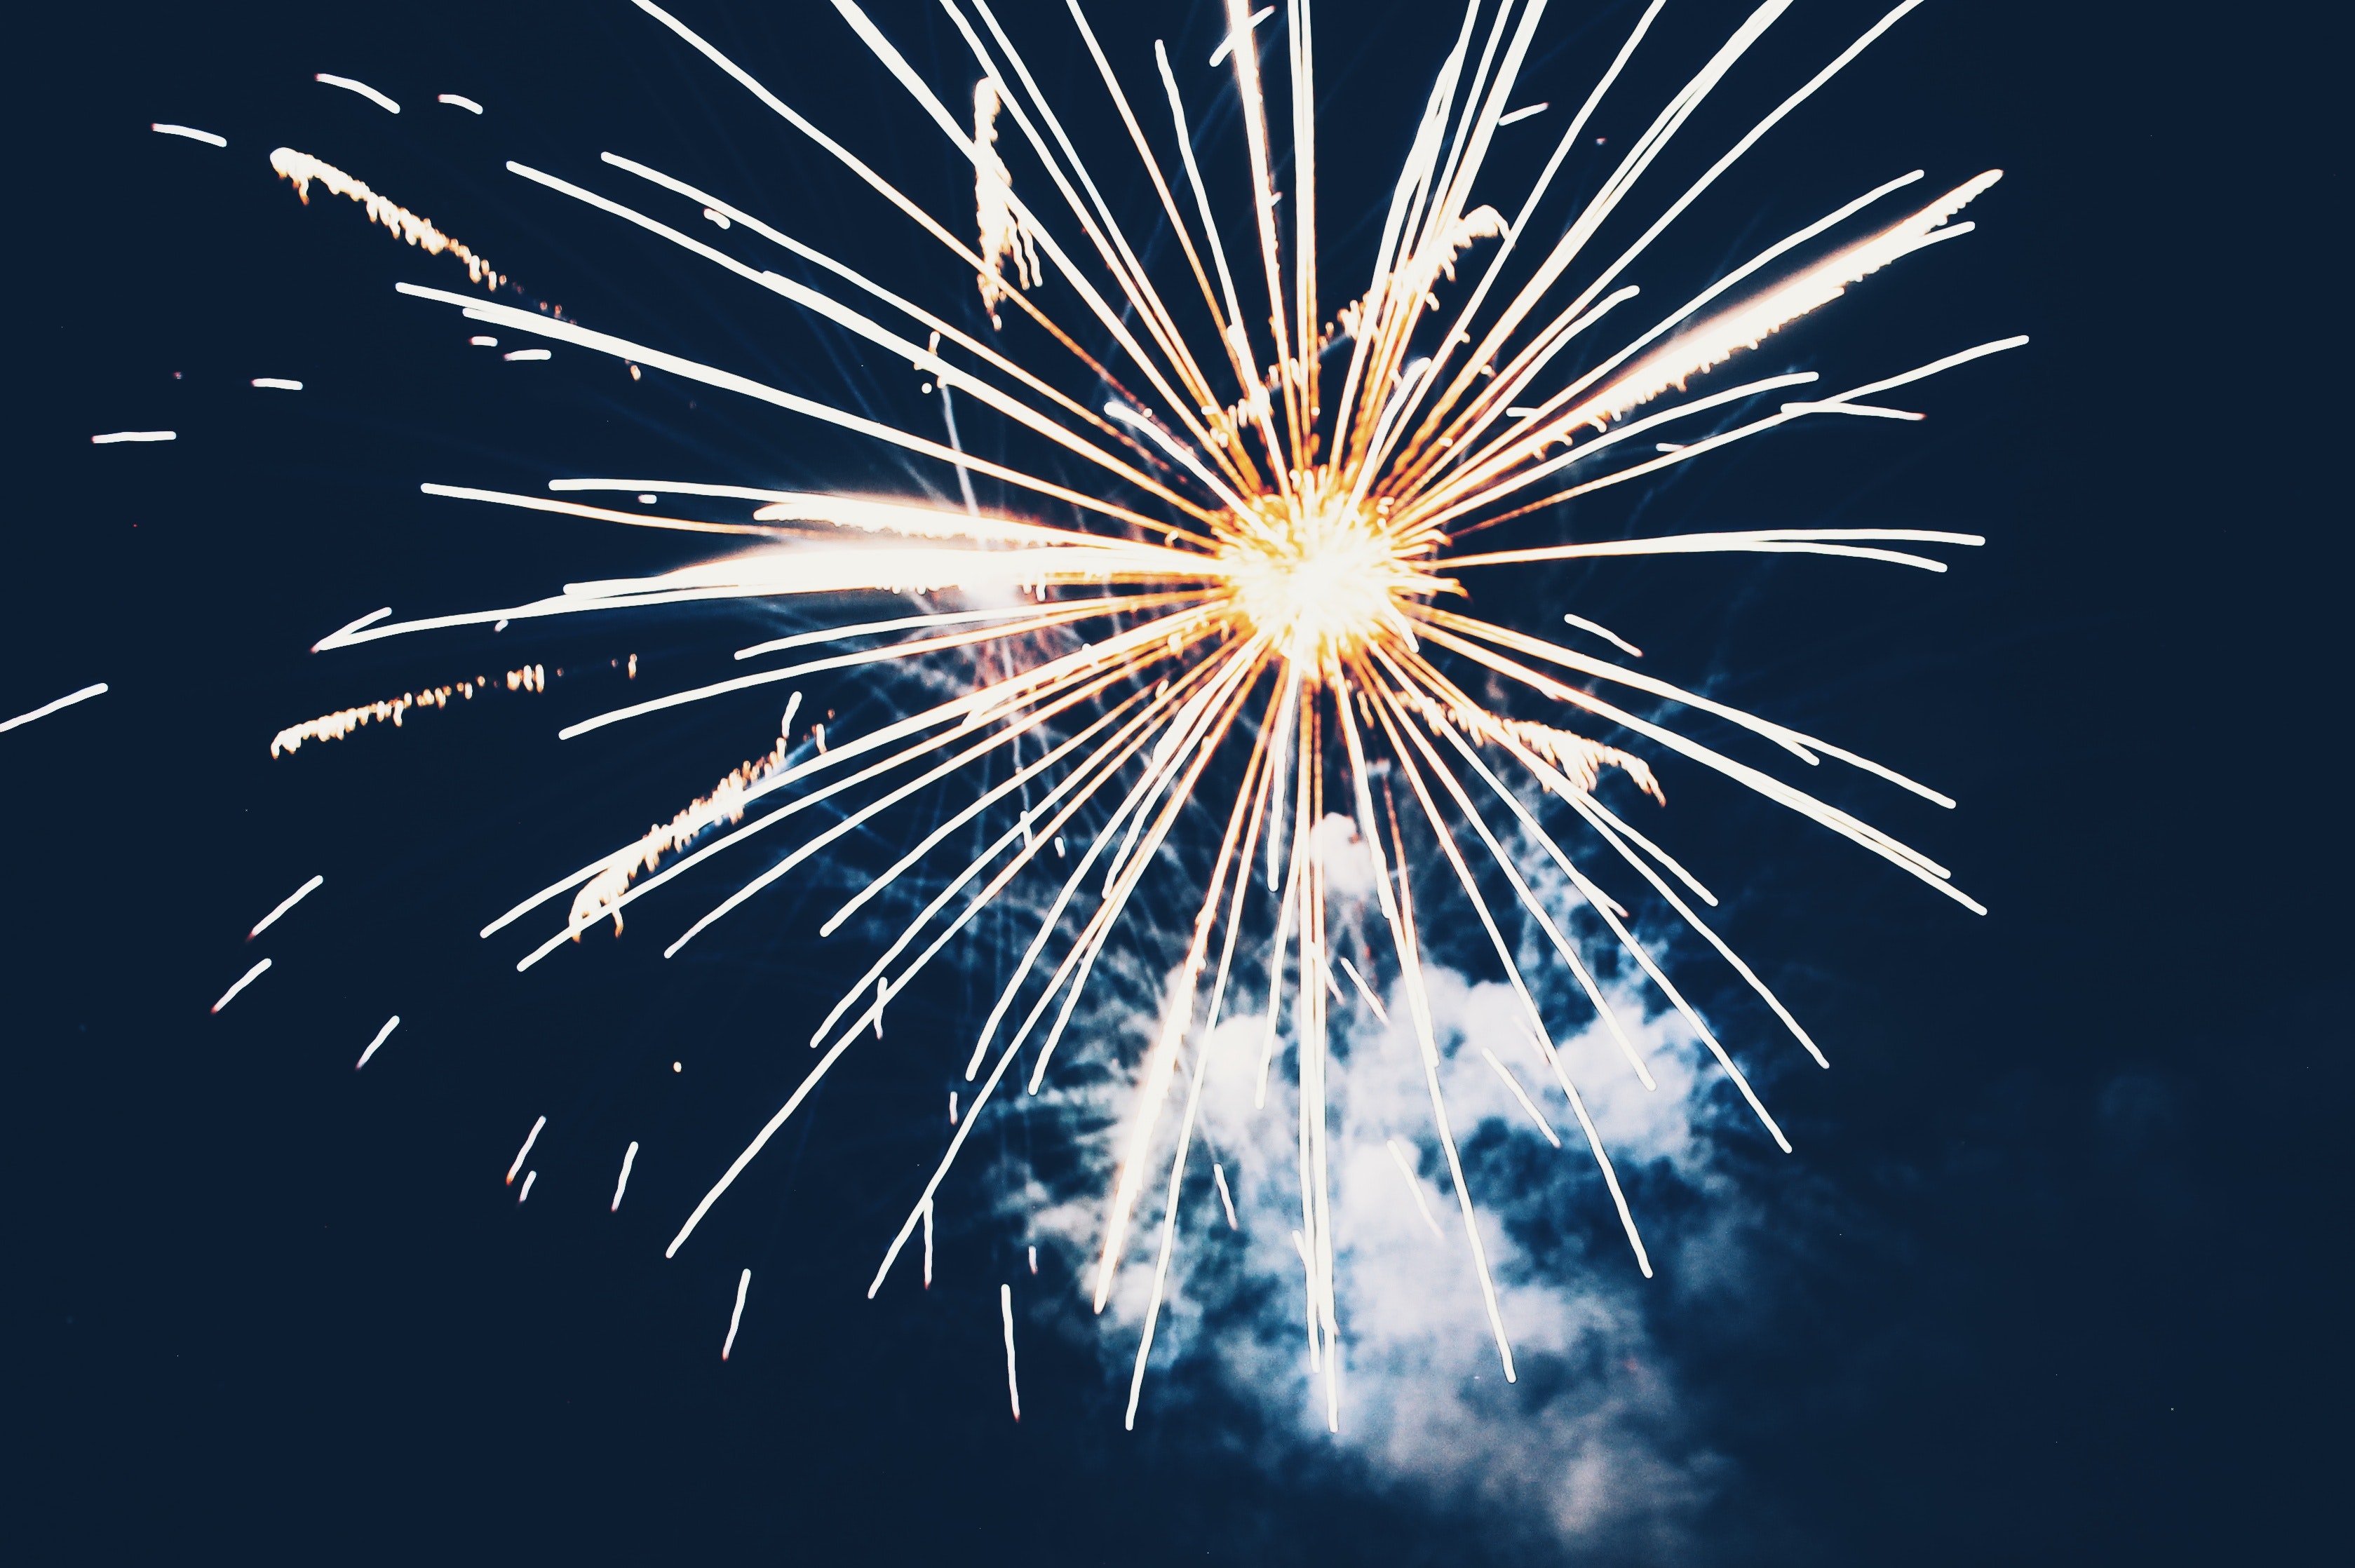
fireworks, new years day, sky, diwali, event, holiday, new year's eve, midnight, fete, electric blue, festival, new year, darkness, night, recreation, space, sparkler, world